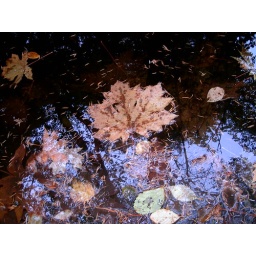
Leaves floating in a pool of water with other trees reflected